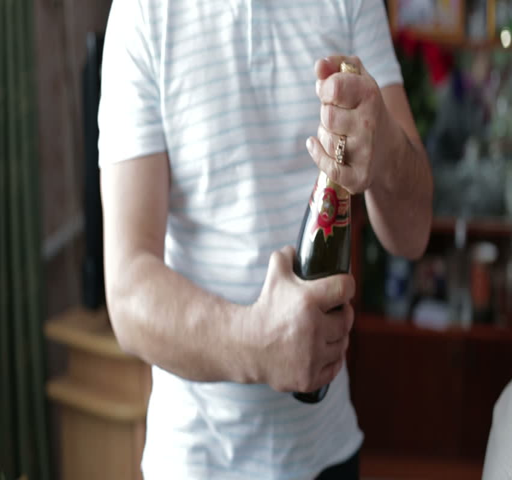
a man opens a bottle of champagne close - up